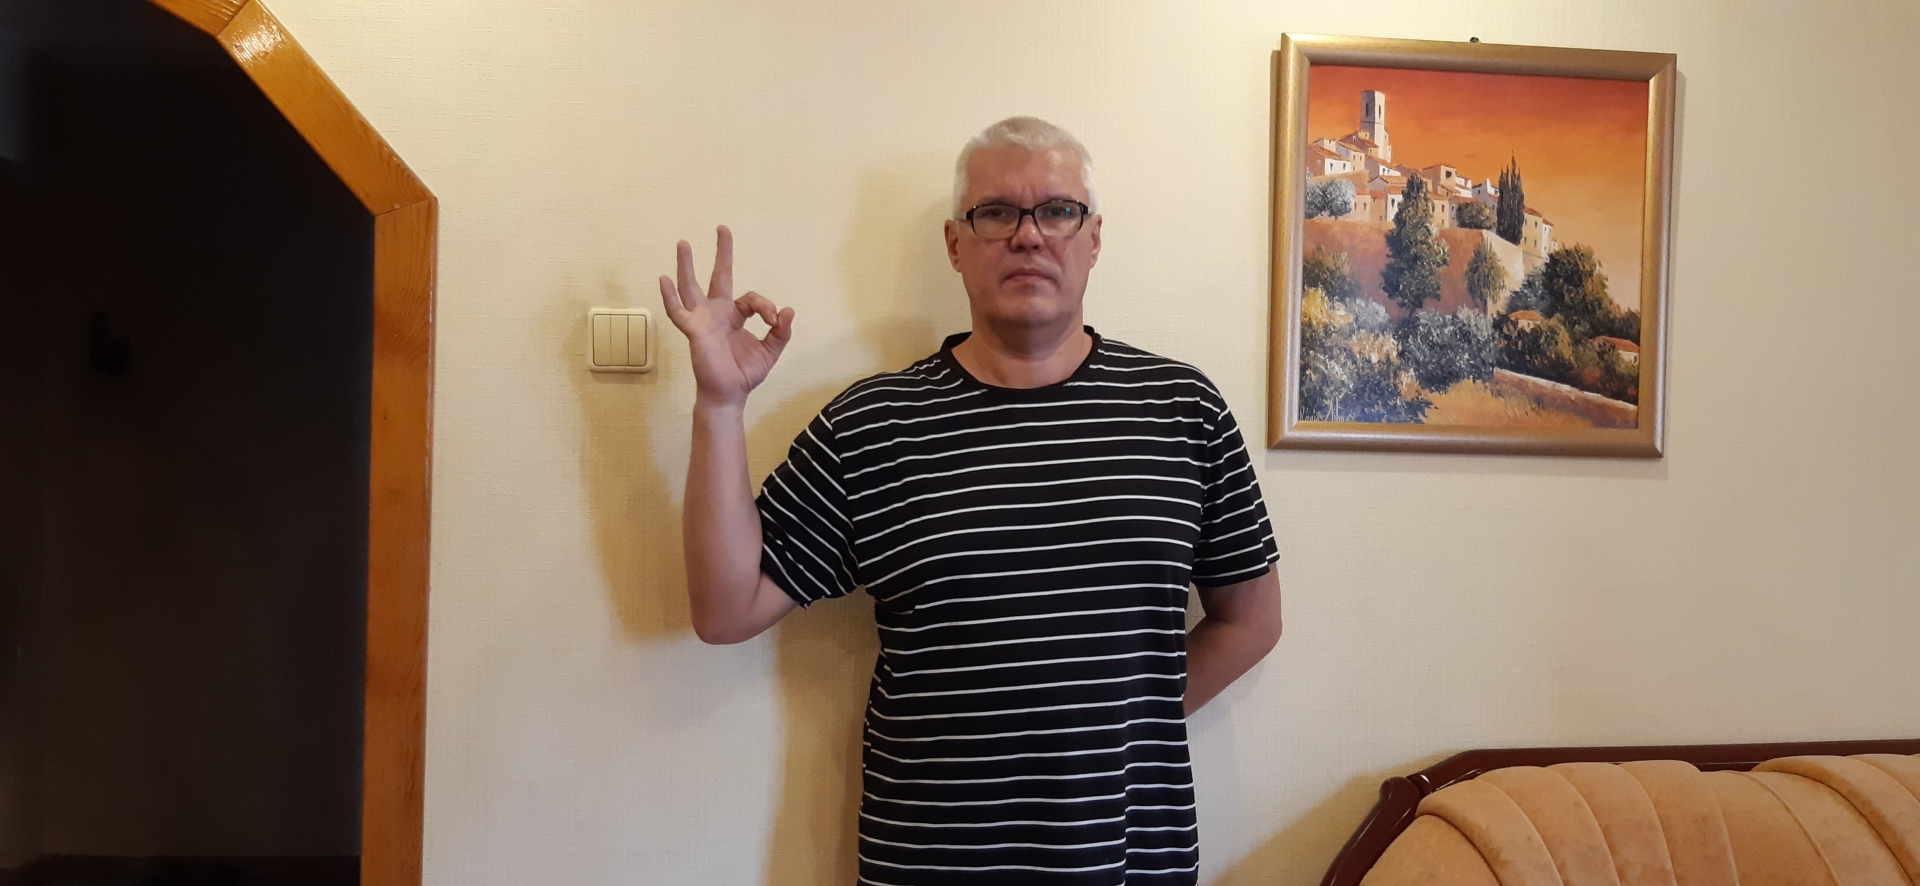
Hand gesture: ok